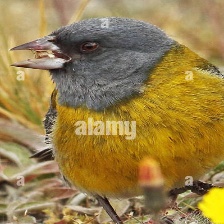
Species: PATAGONIAN SIERRA FINCH
Scientific name: PHRYGILUS PATAGONICUS
ImageNet parent category: house_finch